Hugo Haase

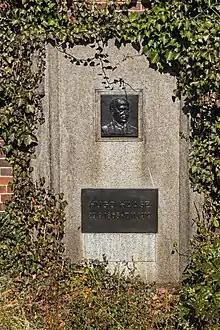
Tomb of Hugo Haase in Berlin.

In the course of the German Revolution in November 1918, along with the majority Social Democrats' leader Ebert, Haase became joint chairman of the provisional government, the Council of the People's Deputies. Haase thus distanced himself from those in the USPD who were seeking to establish a dictatorship of the proletariat through powerful soldiers' and workers' councils.